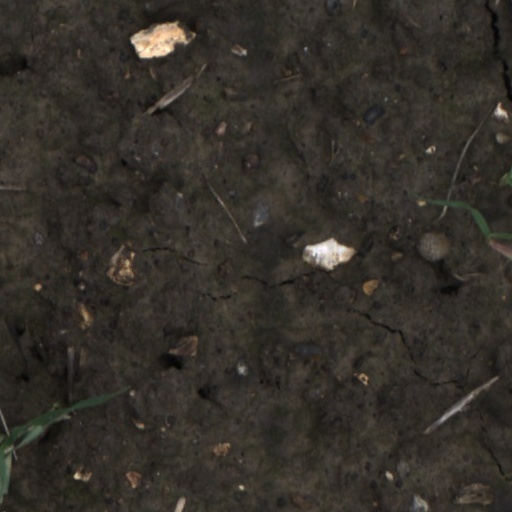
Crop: wheat